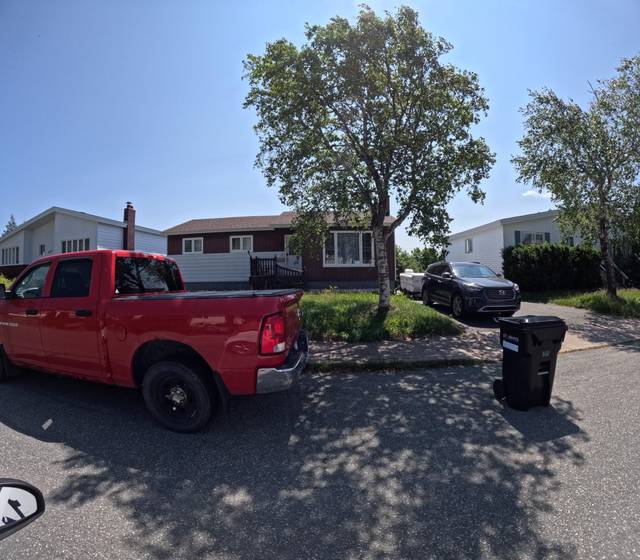
Region: Canada
Coordinates: 47.531, -52.762